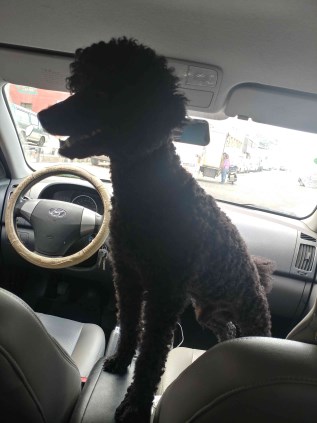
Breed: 2925-n000114-toy_poodle